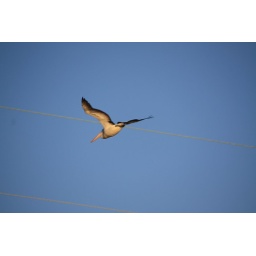
182_8651 Pelican flying over the boat ramp 5